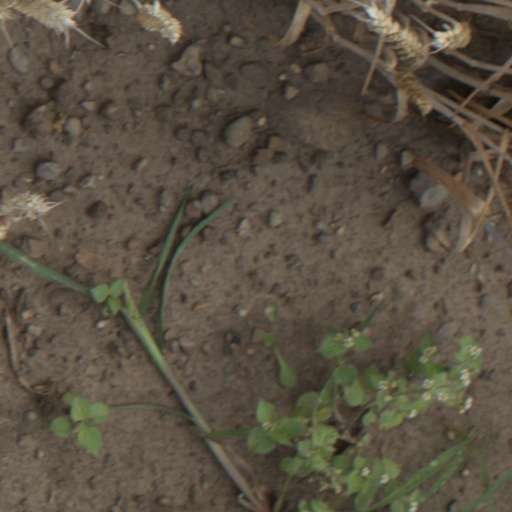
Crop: wheat